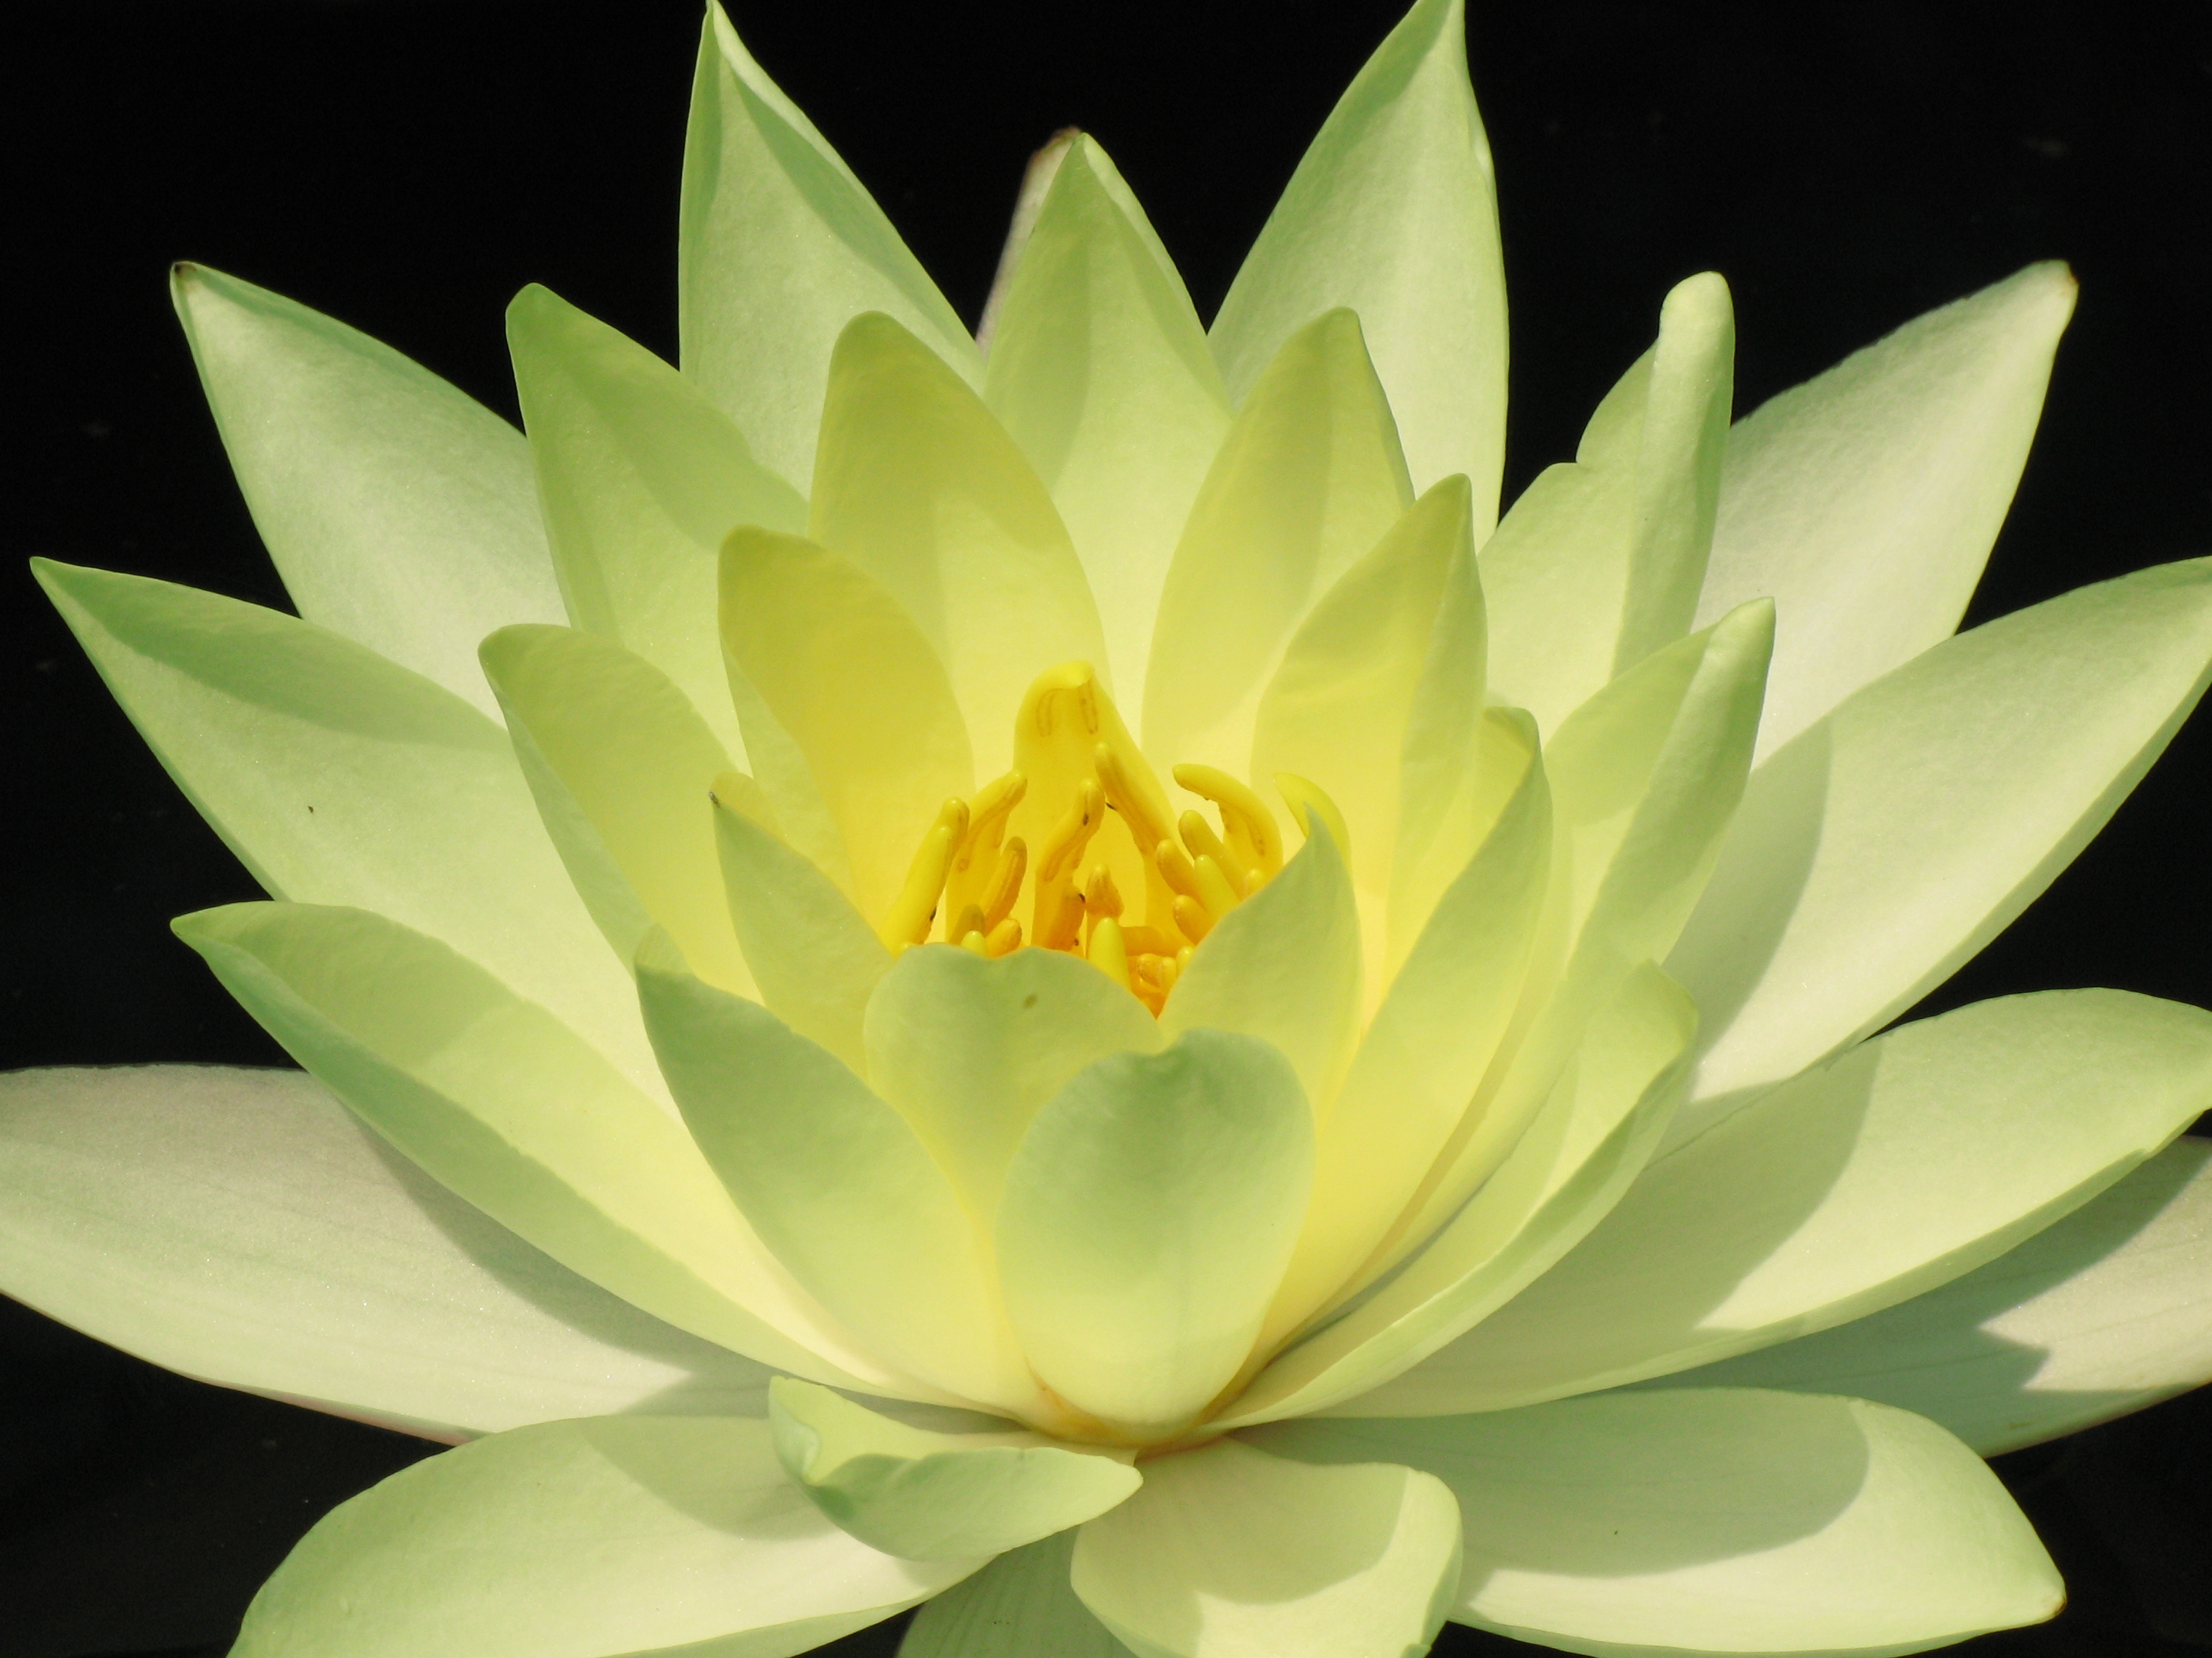
water, plant, flower, petal, green, high, botany, yellow, sacred lotus, aquatic plant, flora, lotus, hires, lily, hi, res, nymphaea, g7, themacrogroup, macro photography, nenufar, ninfea, liladeagua, taxonomy genus nymphaea, flowering plant, city car, land plant, lotus family